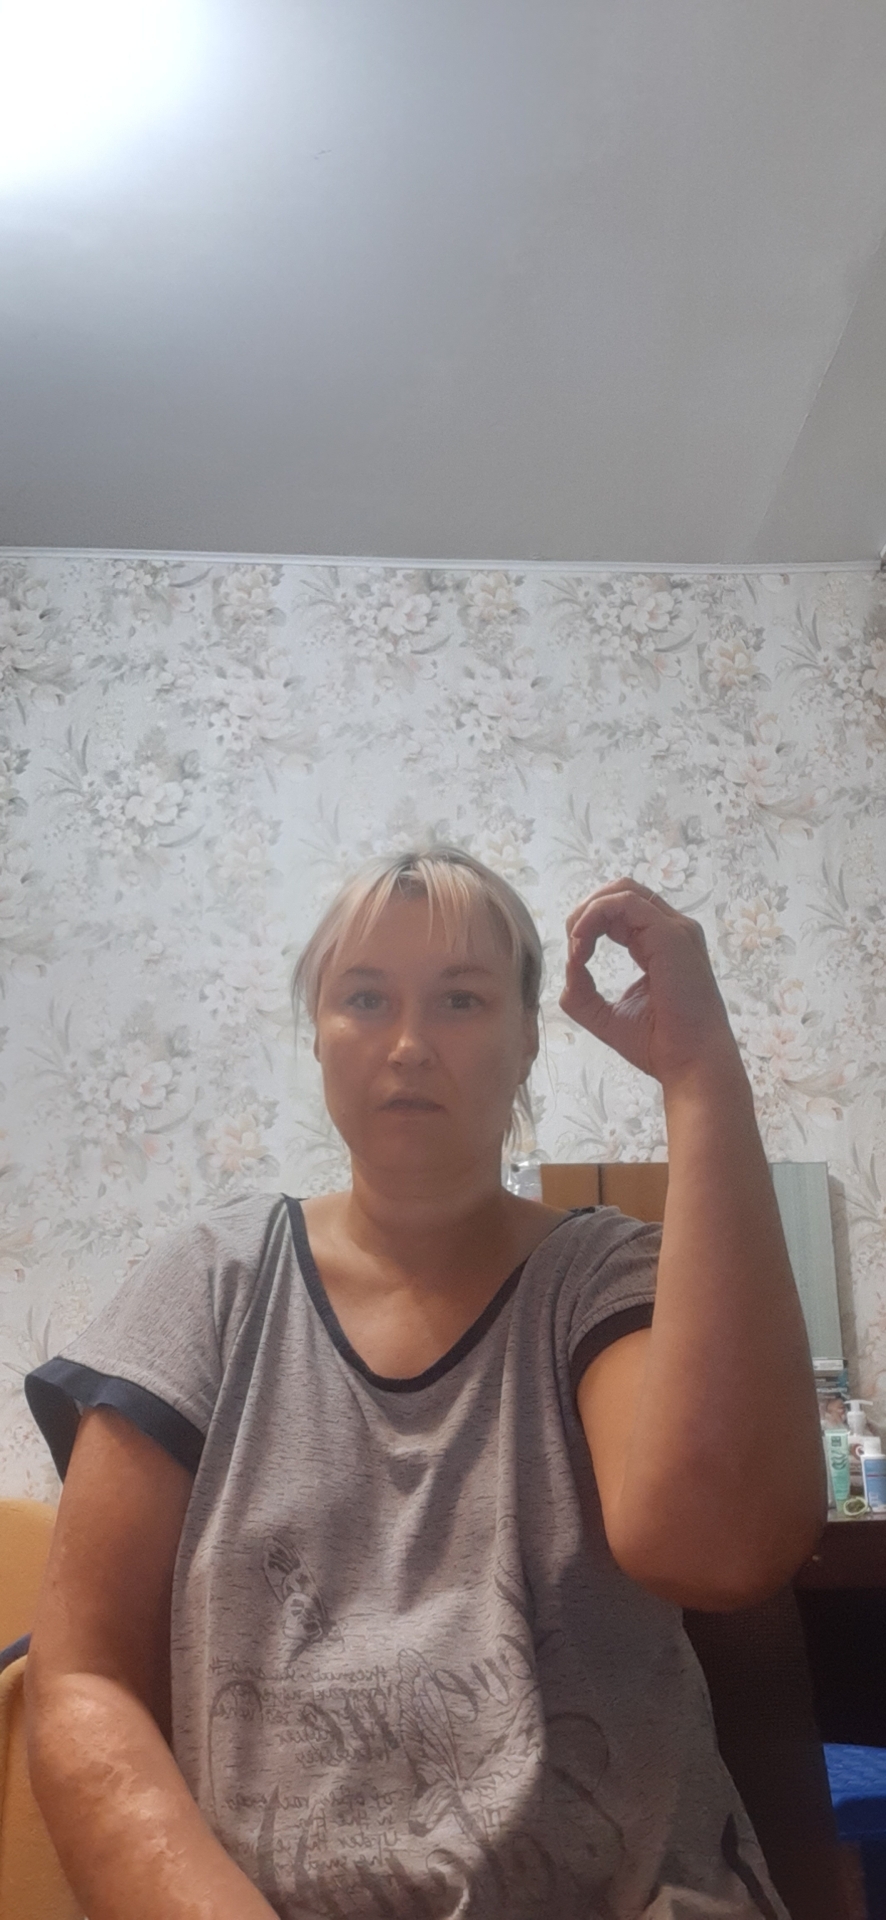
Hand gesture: grip